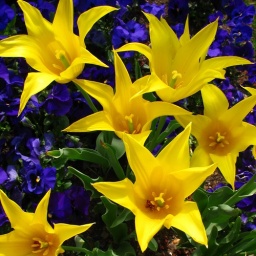
in the flower beds below Blonay castle. Enough to brighten a very dull day, weatherwise.